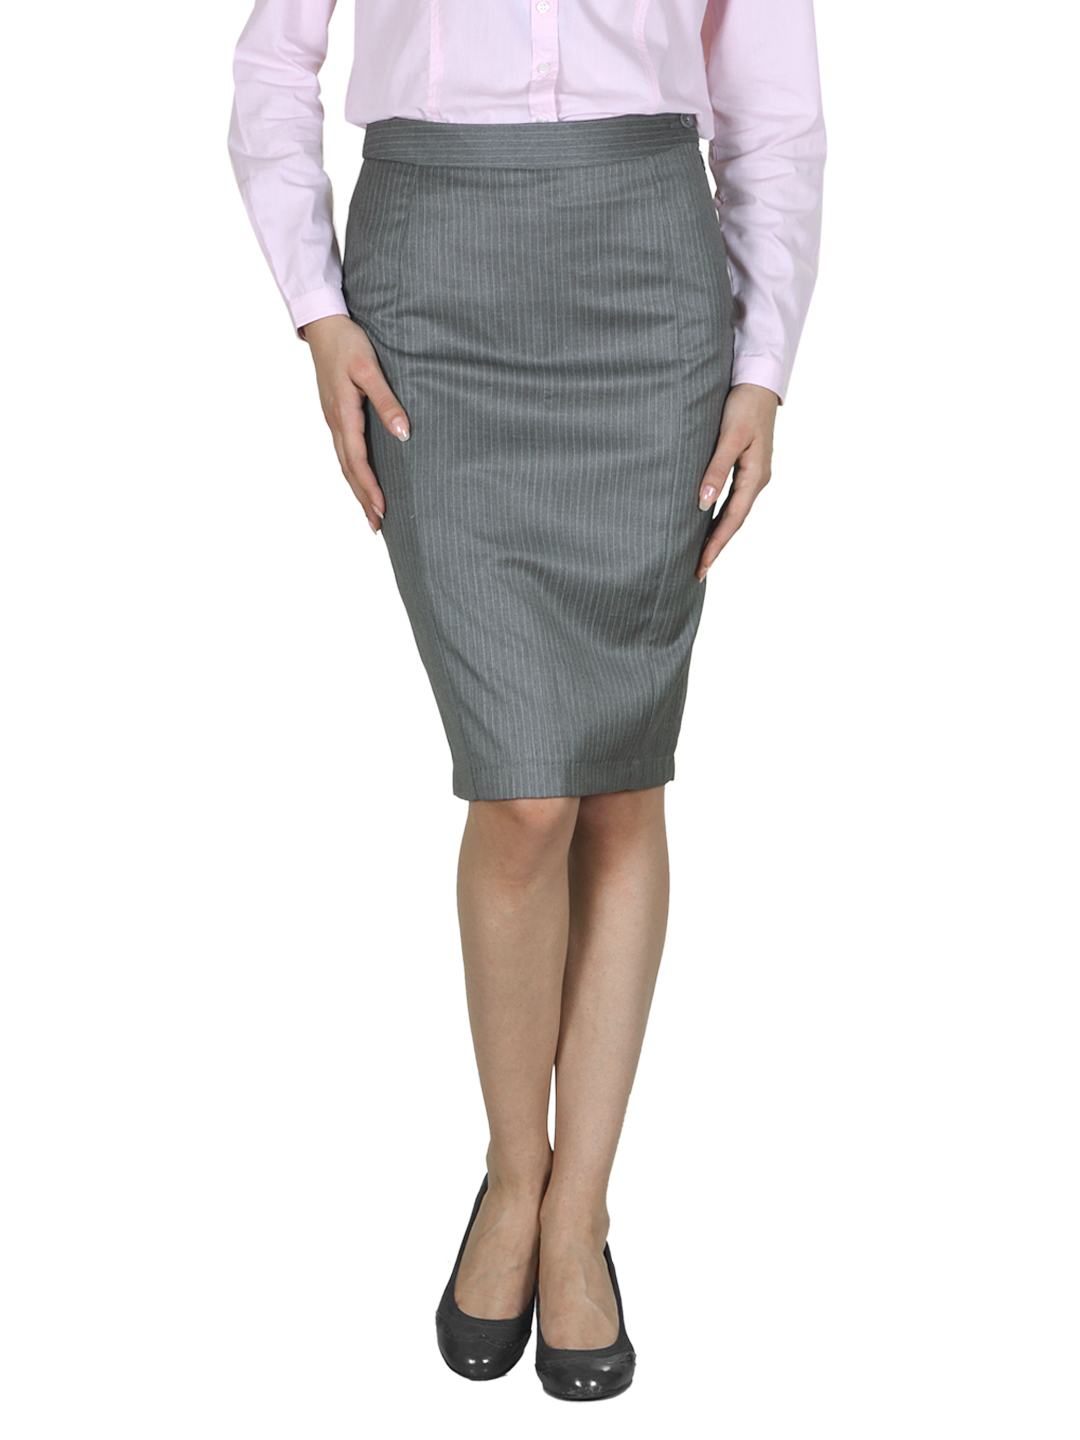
Van Heusen Woman Grey Skirt
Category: Apparel / Bottomwear / Skirts
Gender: Women
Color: Grey
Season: Summer 2012
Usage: Formal